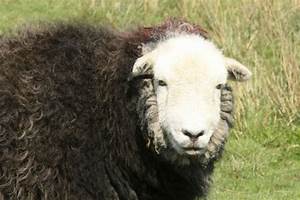
Label: sheep